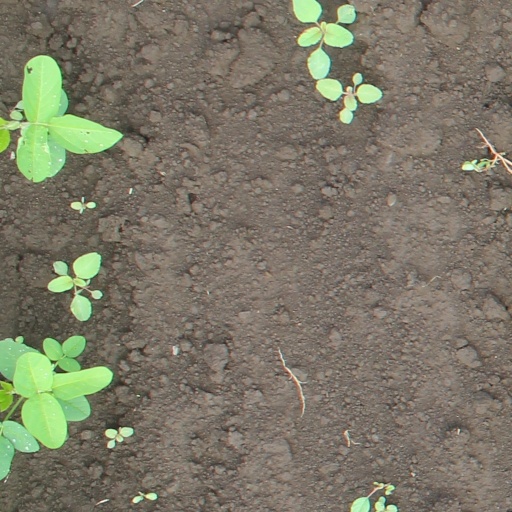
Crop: soybean